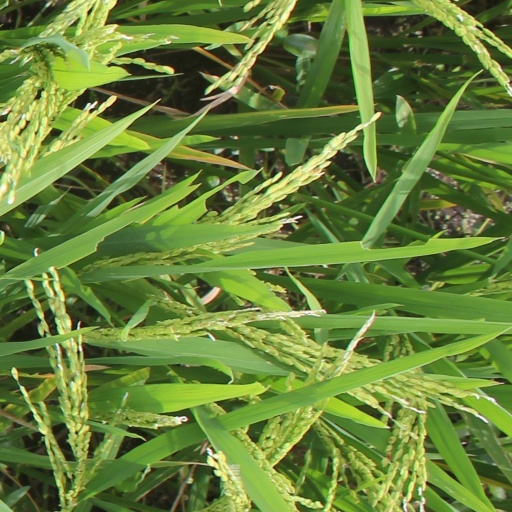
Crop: rice